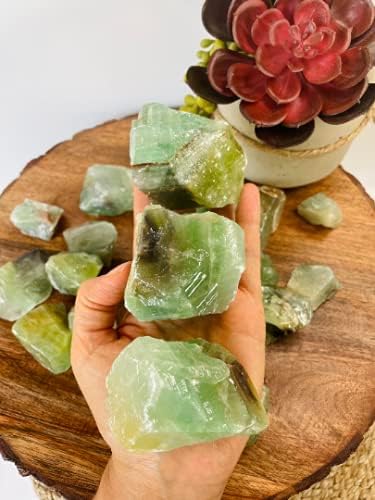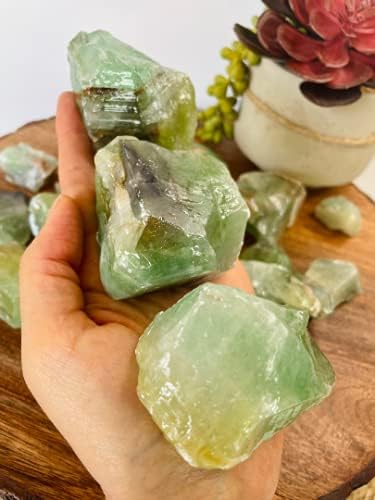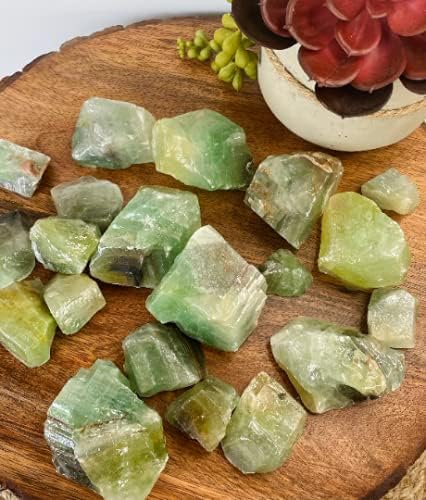
Power Healing Crystals Natural Green Calcite Crystals Raw Rough Bulk Calcite Stones for Jewelry Making, Tumbling, Wicca, Reiki Healing, Chakra (Medium: 2.68 oz Size 2 x 1.5 x 1 1/4 Inches)
Category: Health & Personal Care
This listing is for the natural Green Calcite Crystals. The stones are cut and polished to a smooth surface. Each crystal is unique, both in the way it looks and its energy. Available in different Sizes & Quantities such as: Small: 1.16 oz size 1.5 x 1 1/4 x 1 ¼ Inches, Medium: 2.68 oz size 2 x 1.5 x 1 1/4 Inches & Large: 5.08 oz size 2.5 x 1.5/8 x 1.5/8 inches. These calcite stones are great for jewelry making, Wicca, Reiki Healing, Metaphysical, Chakra and Positive Energy. Calcite is a master healer and the ultimate manifestation stone. It is the stone of total awakening. Calcite was used by the ancients as a power stone. It heightens mental discernment, sharpens intuition, and awakens latent abilities of foresight and clairvoyance. Since this is a natural product, please allow for small variations in size and colors.
Features: This listing is for the natural Green Calcite Crystals. The stones are cut and polished to a smooth surface. Each crystal is unique, both in the way it looks and its energy. | Available in different Sizes & Quantities such as: Small: 1.16 oz size 1.5 x 1 1/4 x 1 ¼ Inches, Medium: 2.68 oz size 2 x 1.5 x 1 1/4 Inches & Large: 5.08 oz size 2.5 x 1.5/8 x 1.5/8 inches. | These calcite stones are great for jewelry making, Wicca, Reiki Healing, Metaphysical, Chakra and Positive Energy. They have an interesting shape to them that adds to their beauty. | Calcite is a master healer and the ultimate manifestation stone. It is the stone of total awakening. Calcite was used by the ancients as a power stone. It heightens mental discernment, sharpens intuition, and awakens latent abilities of foresight and clairvoyance. | Free Shipping on USA shipments over $25.00 and Satisfaction Guarantee - if you are not happy we will gladly accept returns and refund your money. Since this is a natural product, please allow for small variations in size and colors.